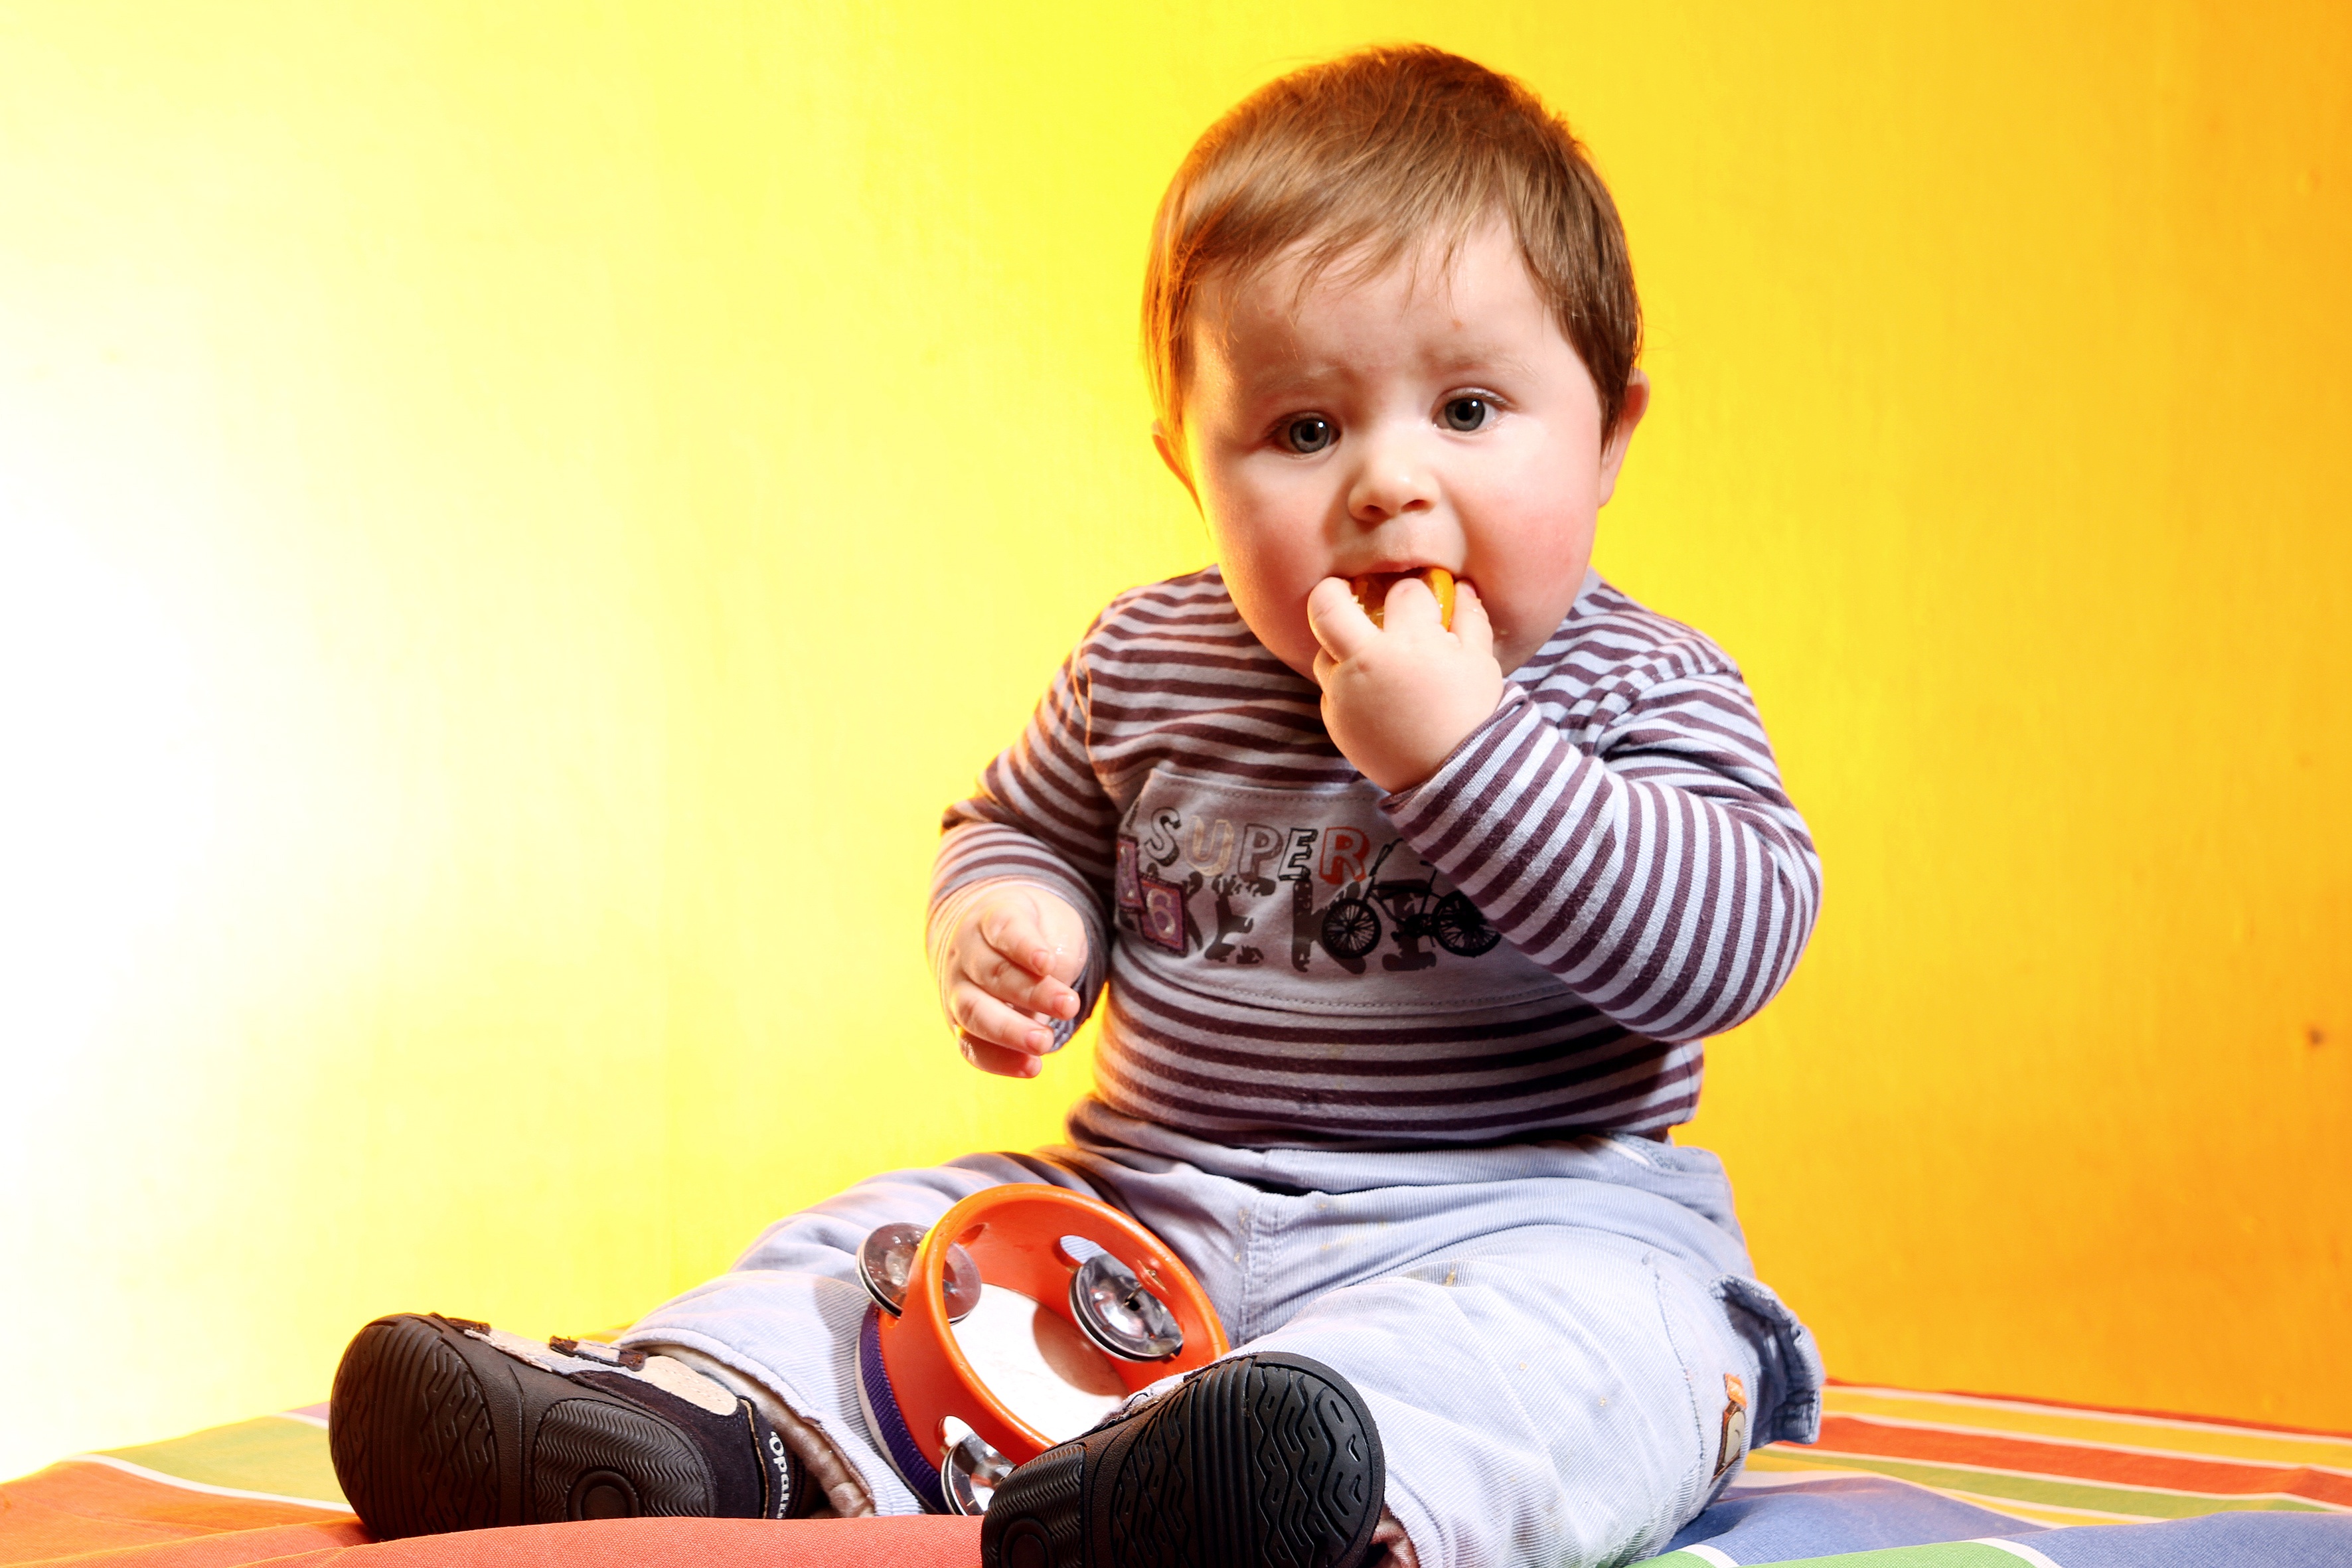
person, play, sitting, child, infant, toddler, bebe, i am a student, human positions